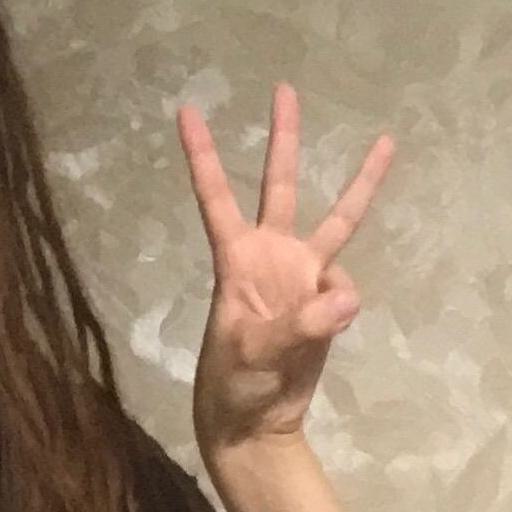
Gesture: three